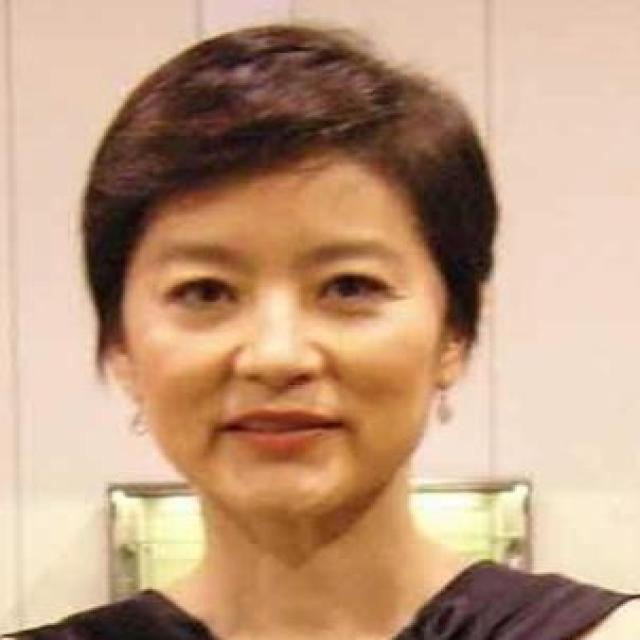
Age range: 45-64